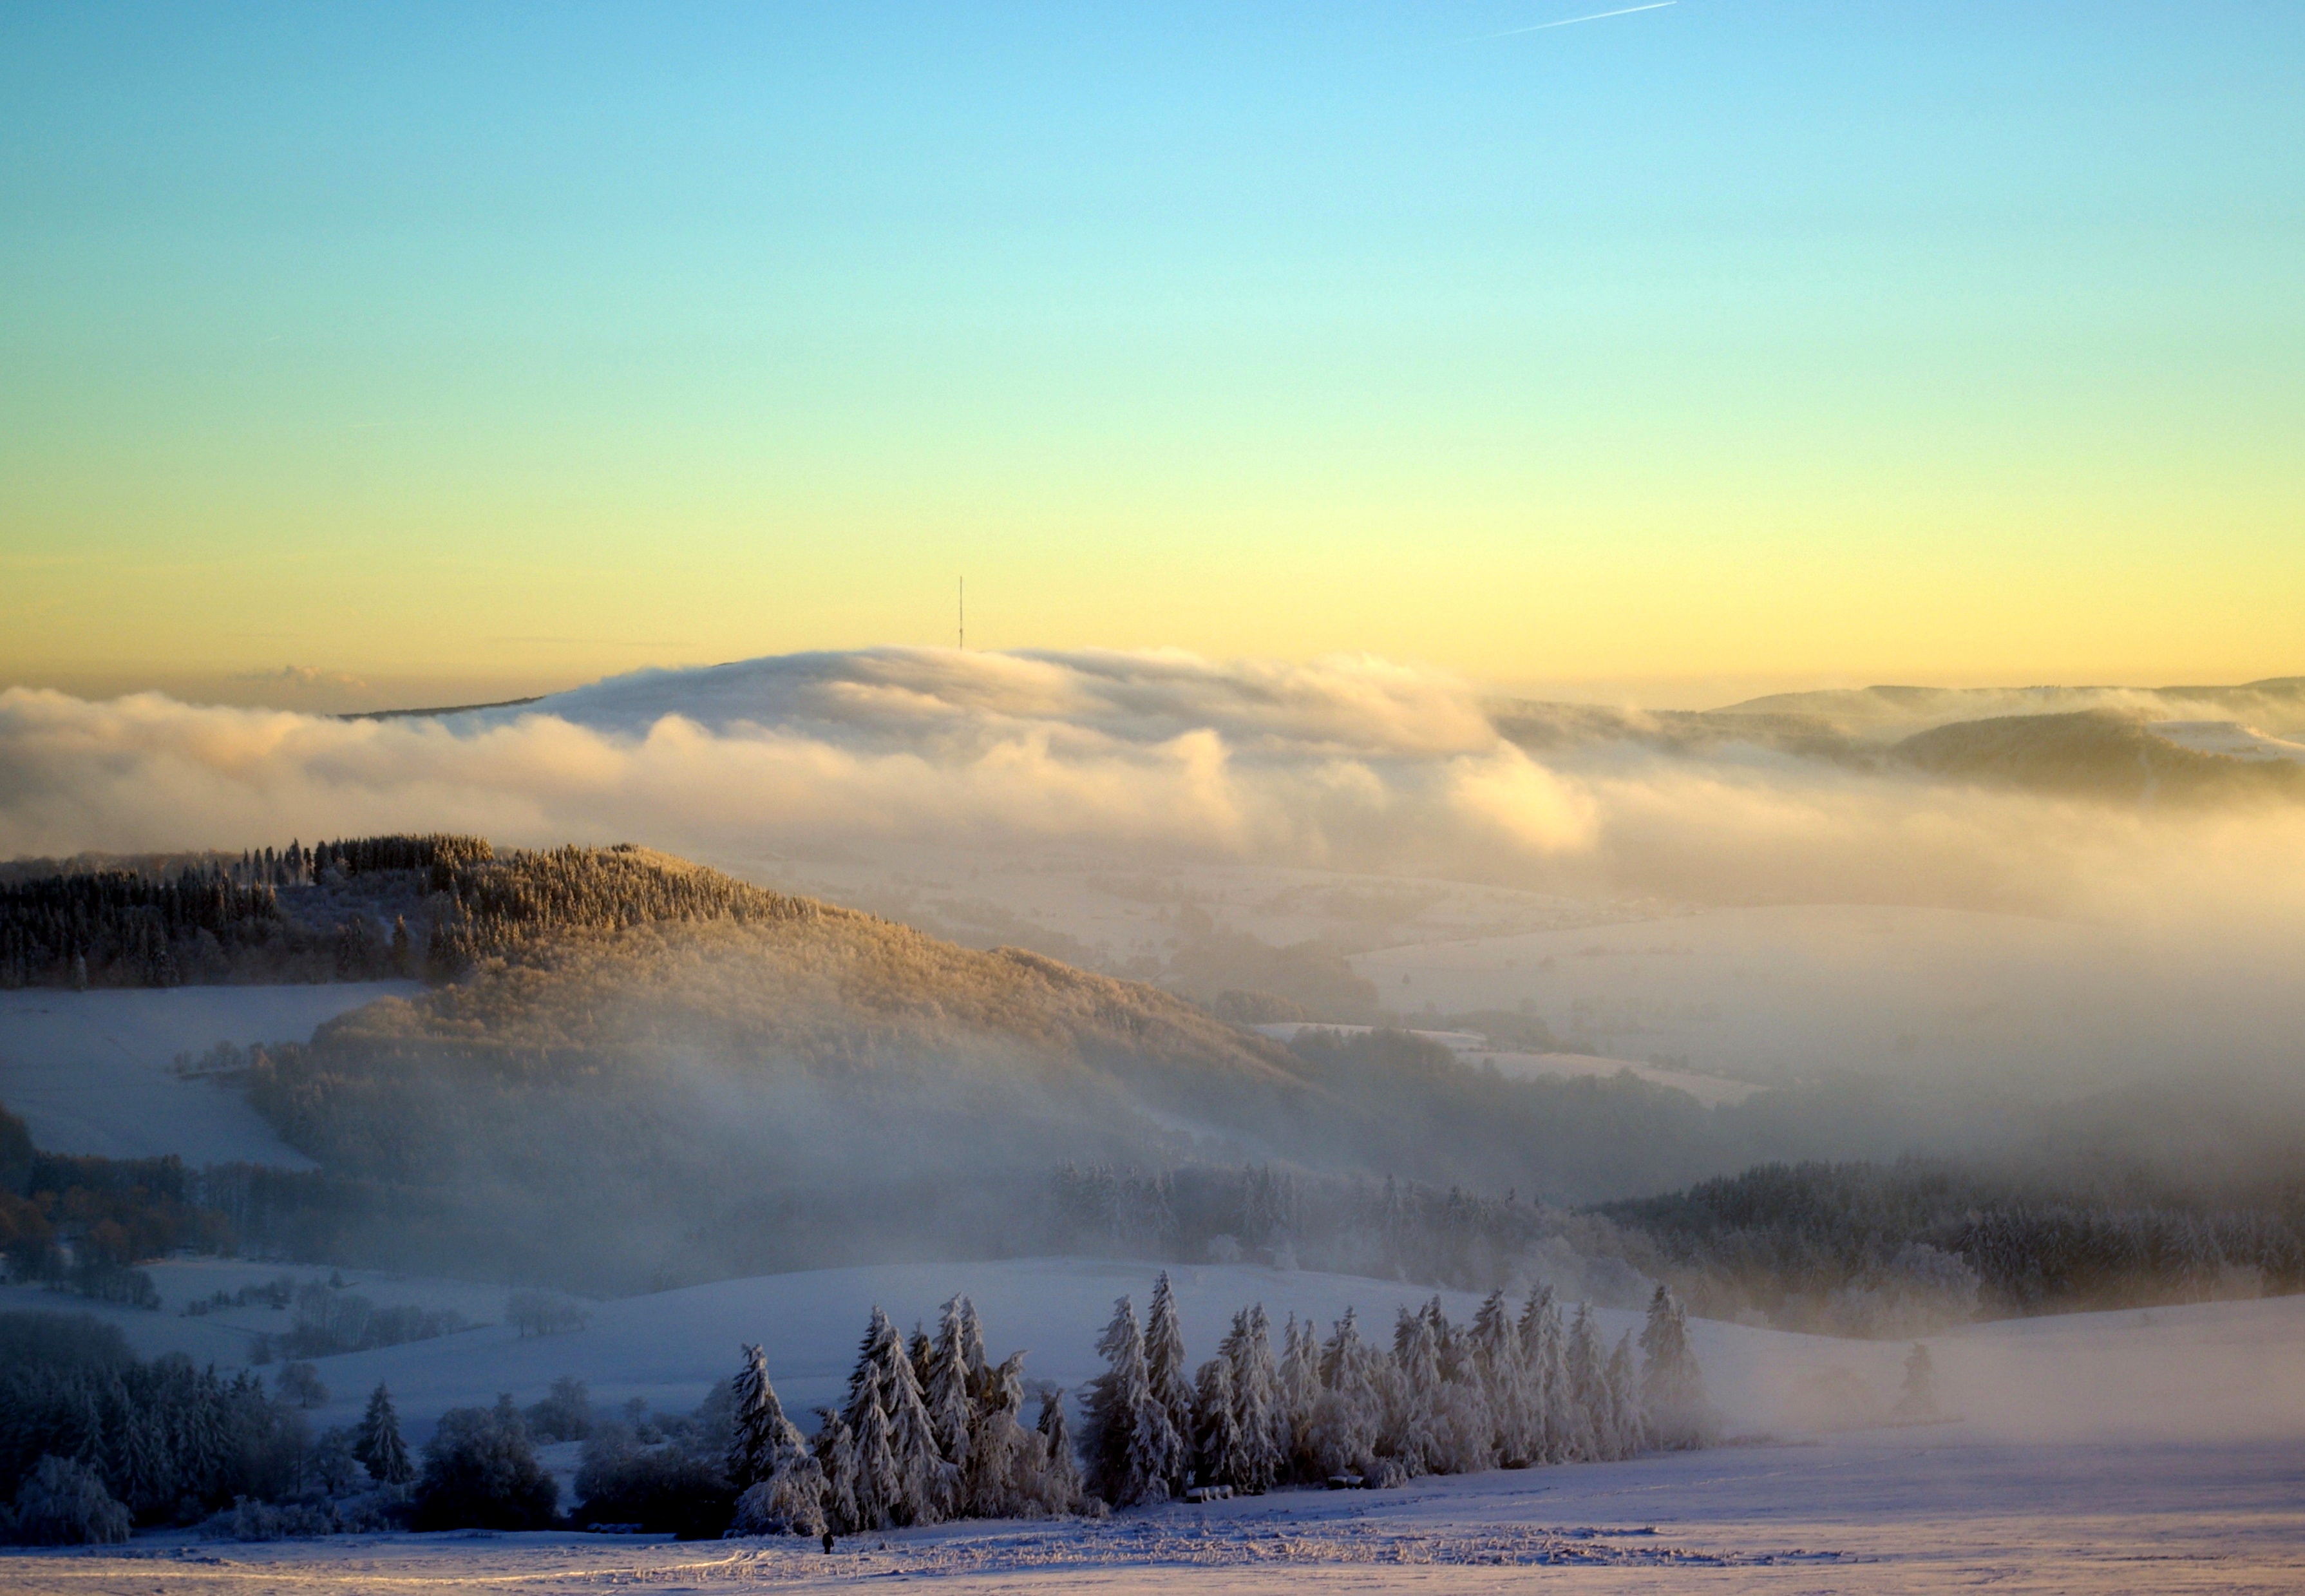
landscape, nature, mountain, snow, winter, cloud, sky, fog, sunrise, sunset, mist, sunlight, morning, hill, dawn, atmosphere, mountain range, dusk, evening, reflection, weather, rest, season, rh n, atmospheric phenomenon, mountainous landforms, heidelstein